Łódzka Kolej Aglomeracyjna

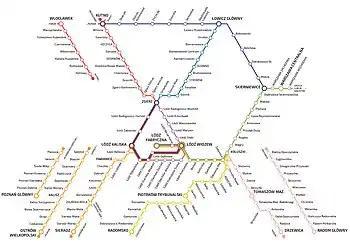
The ŁKA network map as of December 2021

On weekends, services operate between Łódź and the Warszawa Wschodnia railway station in Warsaw.